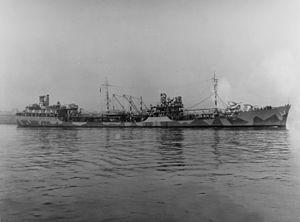
Le plan d'invasion de l'île de Guadalcanal prévoyait pour l'essentiel trois groupes navals majeurs. Deux d'entre eux étaient placés sous le commandement suprême du vice-amiral Frank J. Fletcher. Le premier de ces deux groupes navals, la Task Force NEGAT, commandé par le rear admiral Leigh Noyes était destiné à fournir l'appui aérien pour l'attaque. Cette Task Force se divisait en trois groupes aéronavals, organisés chacun autour d'un porte-avion différent.
Les pétroliers T3 forment une série de pétroliers construits en grande quantité par les États-Unis lors de la Seconde Guerre mondiale, la guerre de Corée et la guerre du Viêt Nam. Il s'agissait des plus grands pétroliers militaires de l'époque. La classification des pétroliers T3 est encore utilisée aujourd'hui.